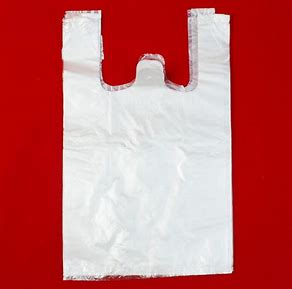
Label: plastic